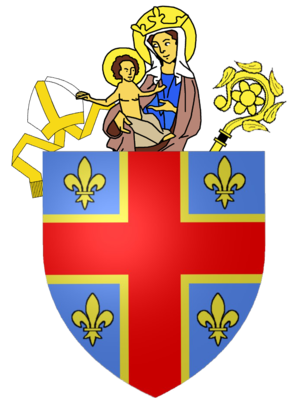
Le diocèse d'Auvergne est établi à Arvernis, l'ancien chef-lieu de la cité des Arvernes. Ses évêques ne sont appelés évêques de Clairmont ou Clermont qu'en 1160. À partir de 1317, le diocèse est démembré et un diocèse particulier est créé pour la Haute Auvergne : le diocèse de Saint-Flour.
Guillaume de Baffie était un religieux du Moyen Âge central qui fut évêque de Clermont au XIIᵉ siècle.
La province ecclésiastique de Clermont est une des quinze provinces ecclésiastiques de l'Église catholique en France et fait partie des nouvelles provinces ecclésiastiques françaises érigées par décret du 8 décembre 2002, à partir de diocèses appartenant jusqu'alors aux provinces ecclésiastiques des archidiocèses de Bourges et de Sens.
Ponce de Polignac était un religieux du Moyen Âge central qui fut évêque de Clermont au XIIᵉ siècle
Le diocèse de Clermont est une circonscription ecclésiastique de l'Église catholique romaine dont dépend la province d'Auvergne.
Jean de Mello dit « Jean de Givry », seigneur de Givry, était un religieux du moyen Âge tardif qui fut évêque de Chalon-sur-Saône puis évêque de Clermont au XIVᵉ siècle.
Étienne VI de Mercœur était un religieux du Moyen Âge central qui fut évêque de Clermont au XIIᵉ siècle.